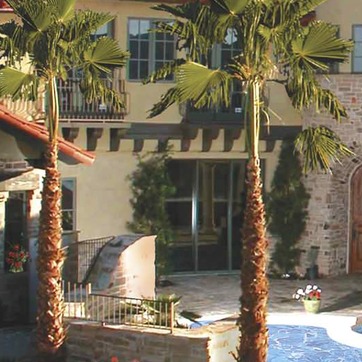
Material: glass